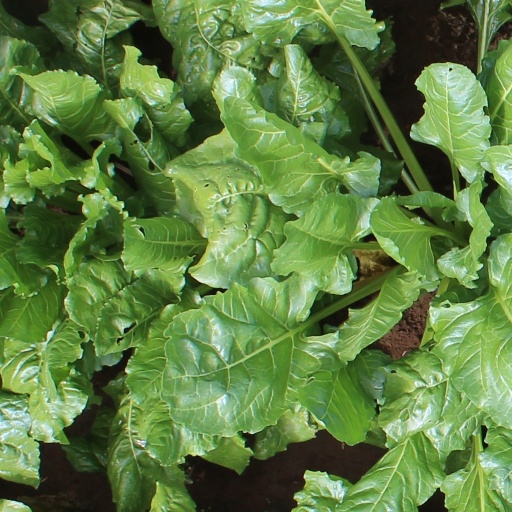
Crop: sugar beet